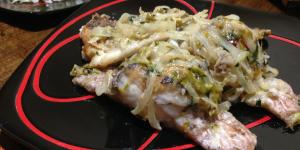
congrio en salsa verde